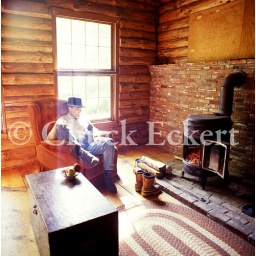
Man in mountain cabin sitting by fireplace on a cold winters day